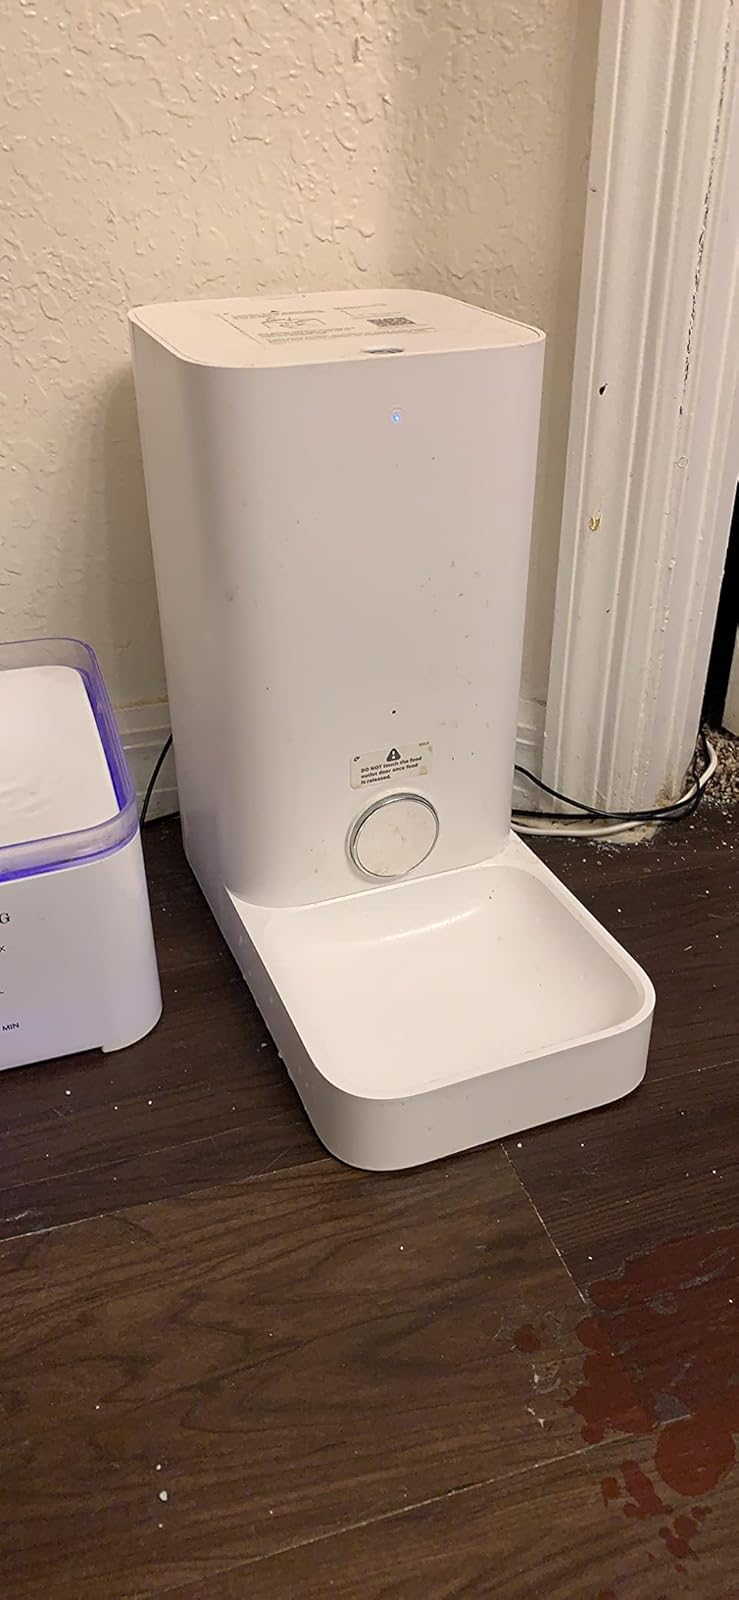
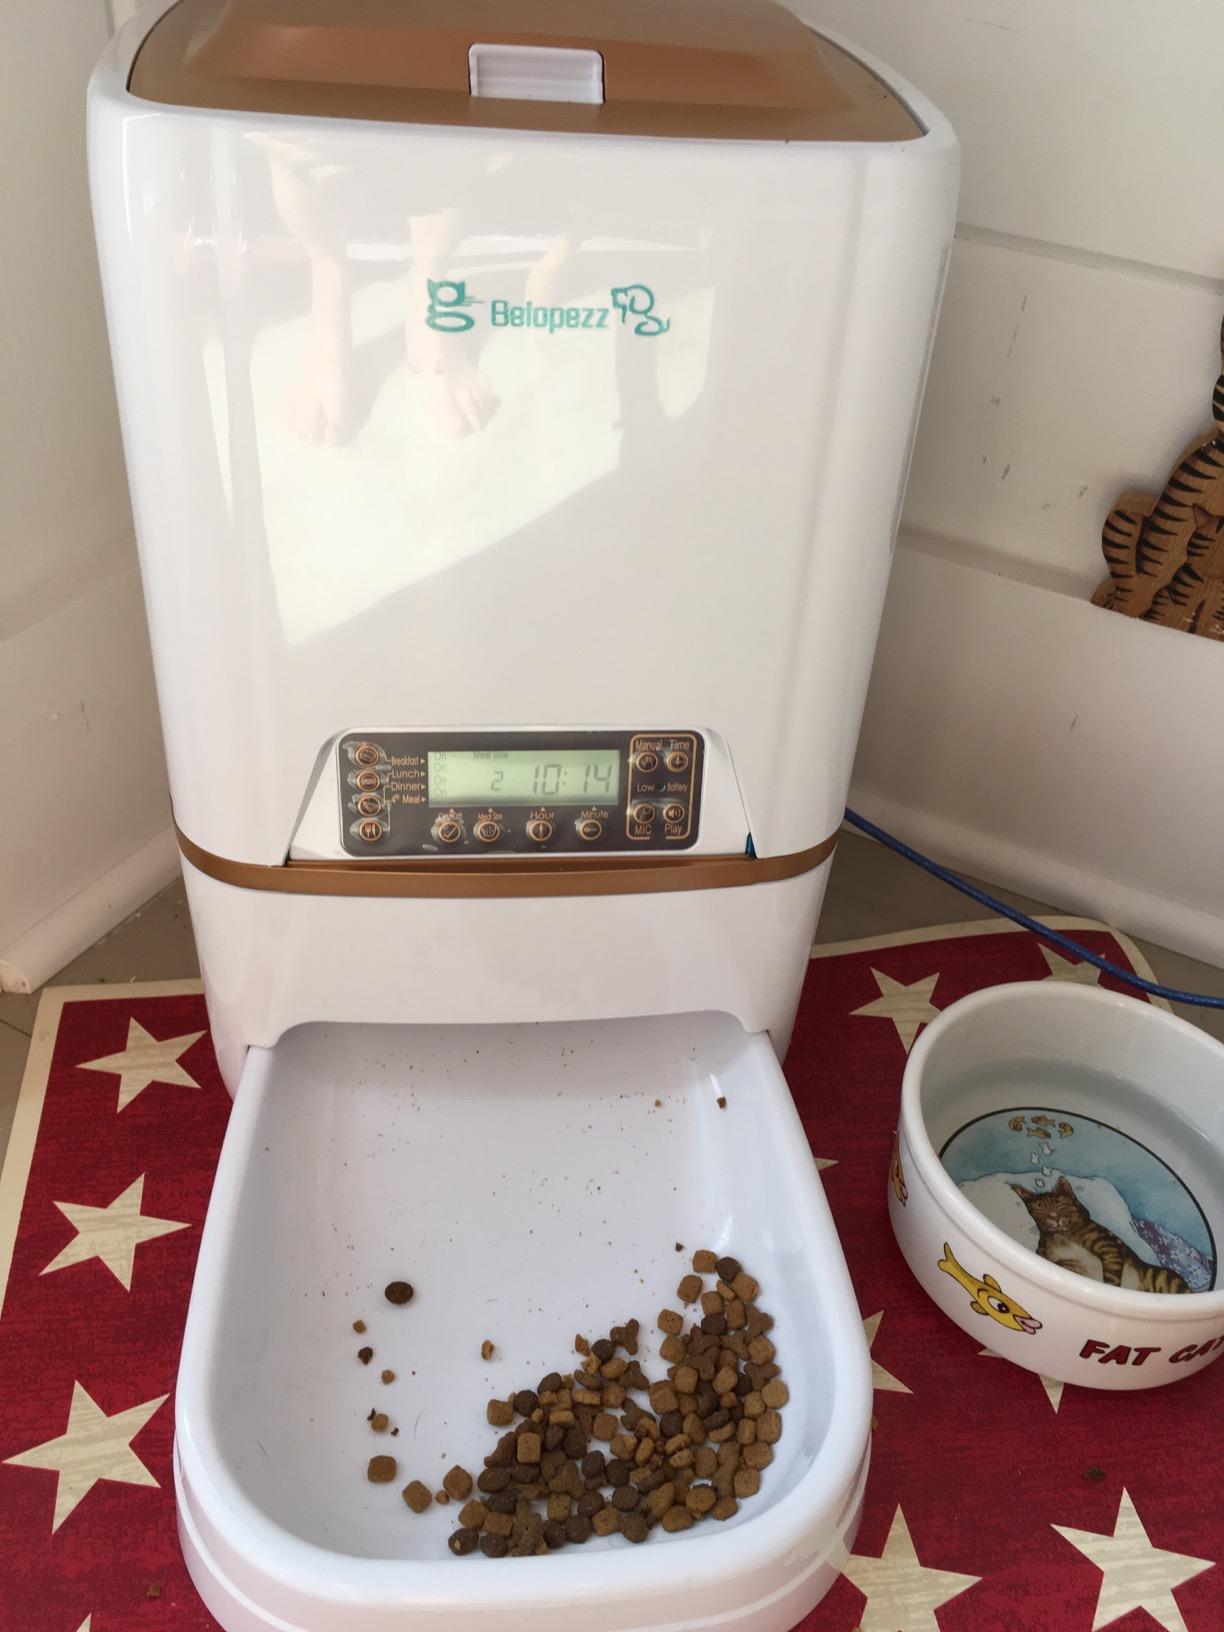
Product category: items_feeder
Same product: no